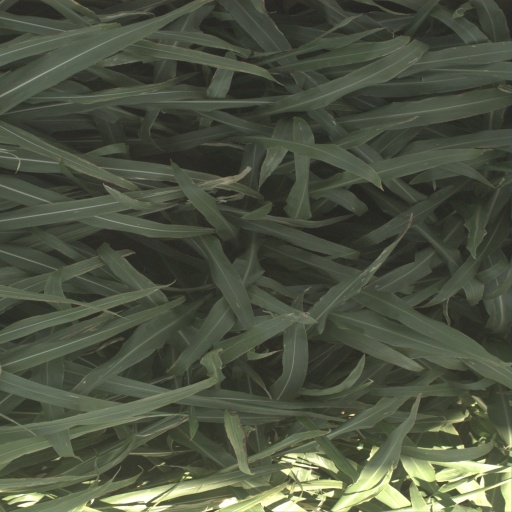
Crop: sorghum